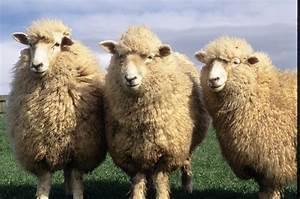
sheep